Henry George Hine

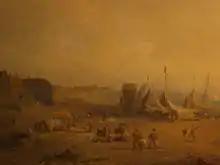
"Brighton in 1823"

Born at Brighton, Sussex, on 15 August 1811, he was the youngest son of William Hine, from Hampshire, by his marriage with Mary Roffey. His father was at one time coachman to Hester Thrale, and then a coachmaster in Brighton. He taught himself to draw and paint, and was encouraged by a neighbouring vicar who had water-colours by Copley Fielding.